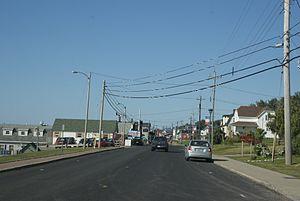
Chéticamp est une localité et le district numéro 1 de la municipalité du comté d'Inverness, située sur la côte occidentale de l’île du Cap-Breton en Nouvelle-Écosse. Elle forme avec Saint-Joseph-du-Moine et Margaree la région francophone et acadienne du comté. Ses habitants sont les Chéticantins ou parfois Chéticantains.